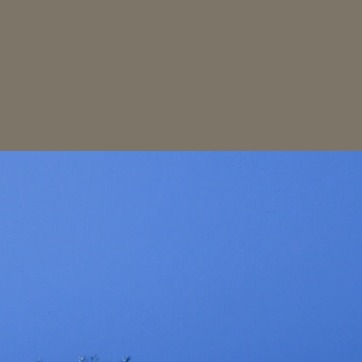
Material: sky